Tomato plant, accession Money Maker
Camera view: horizontal (90 deg, fisheye); turntable rotation: 330 degrees
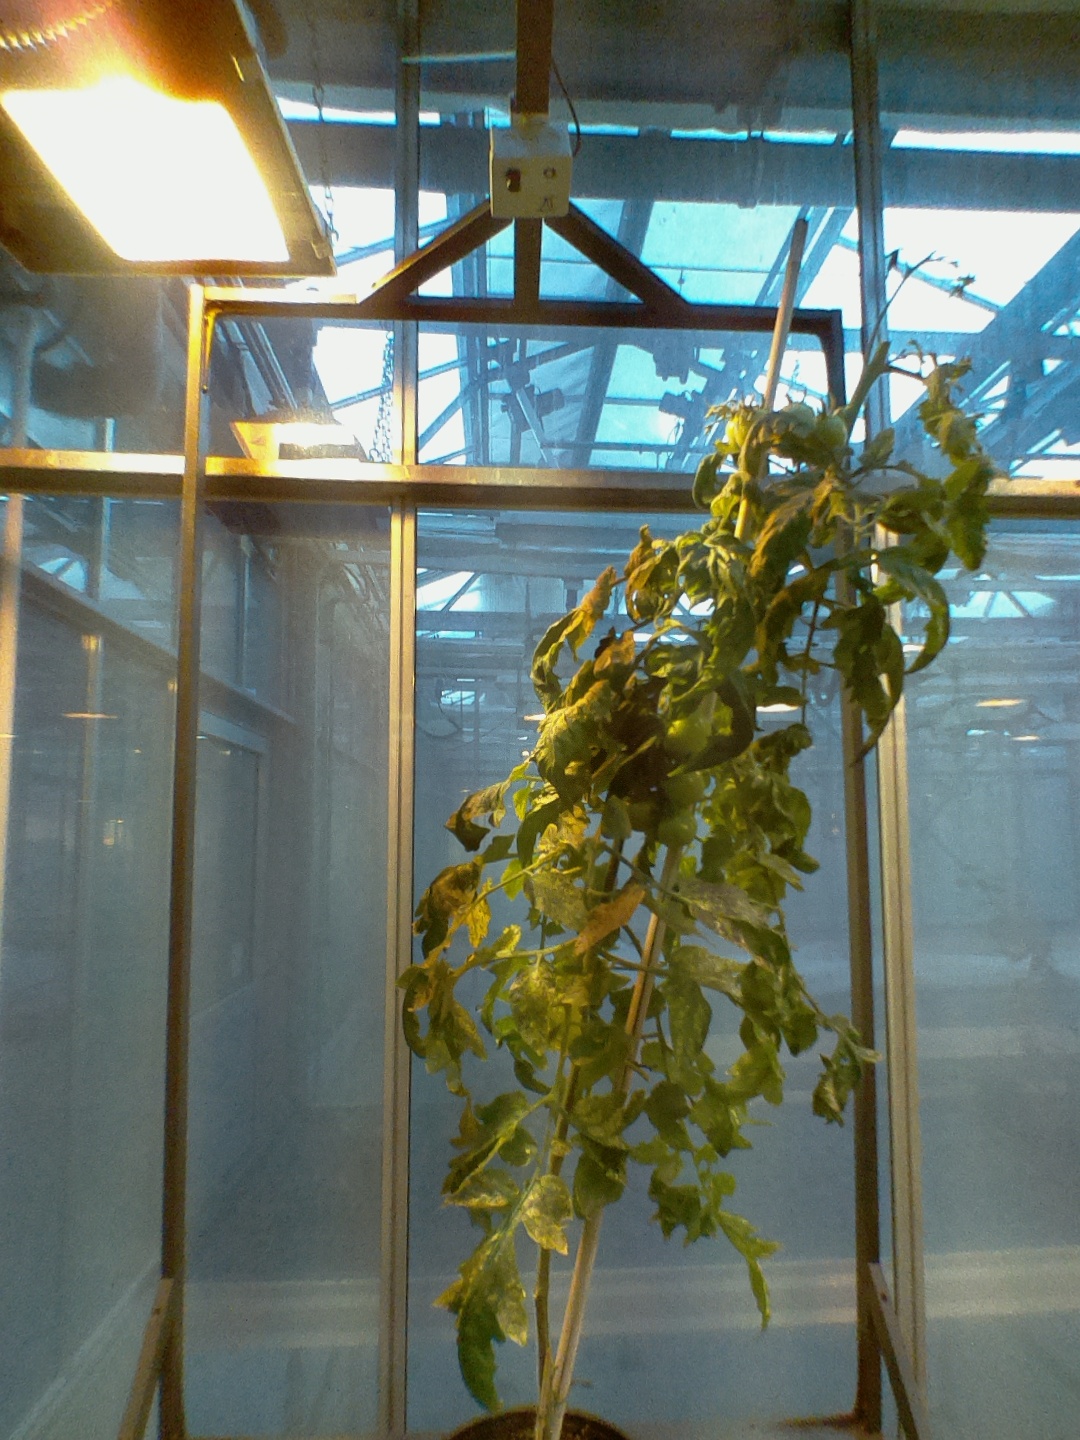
BBCH growth stage 77: 70%-80% of final fruit size